Eva Maddox

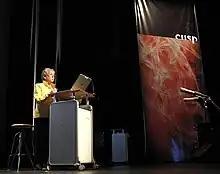
Eva Maddox presenting at Cusp Conference 2009, Chicago, IL

Eva L. Maddox an American commercial interior designer. She has received over 100 awards and commendations over the course of her career. Maddox's early success in the design industry led her to open a design firm, Eva Maddox Associates.